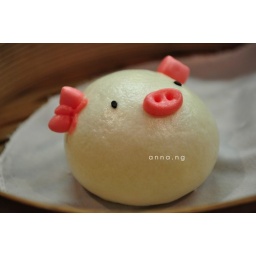
a female steamed black seasame bun ordered at chefs gallery in sydney under desserts menu.loving the cute pink bow!